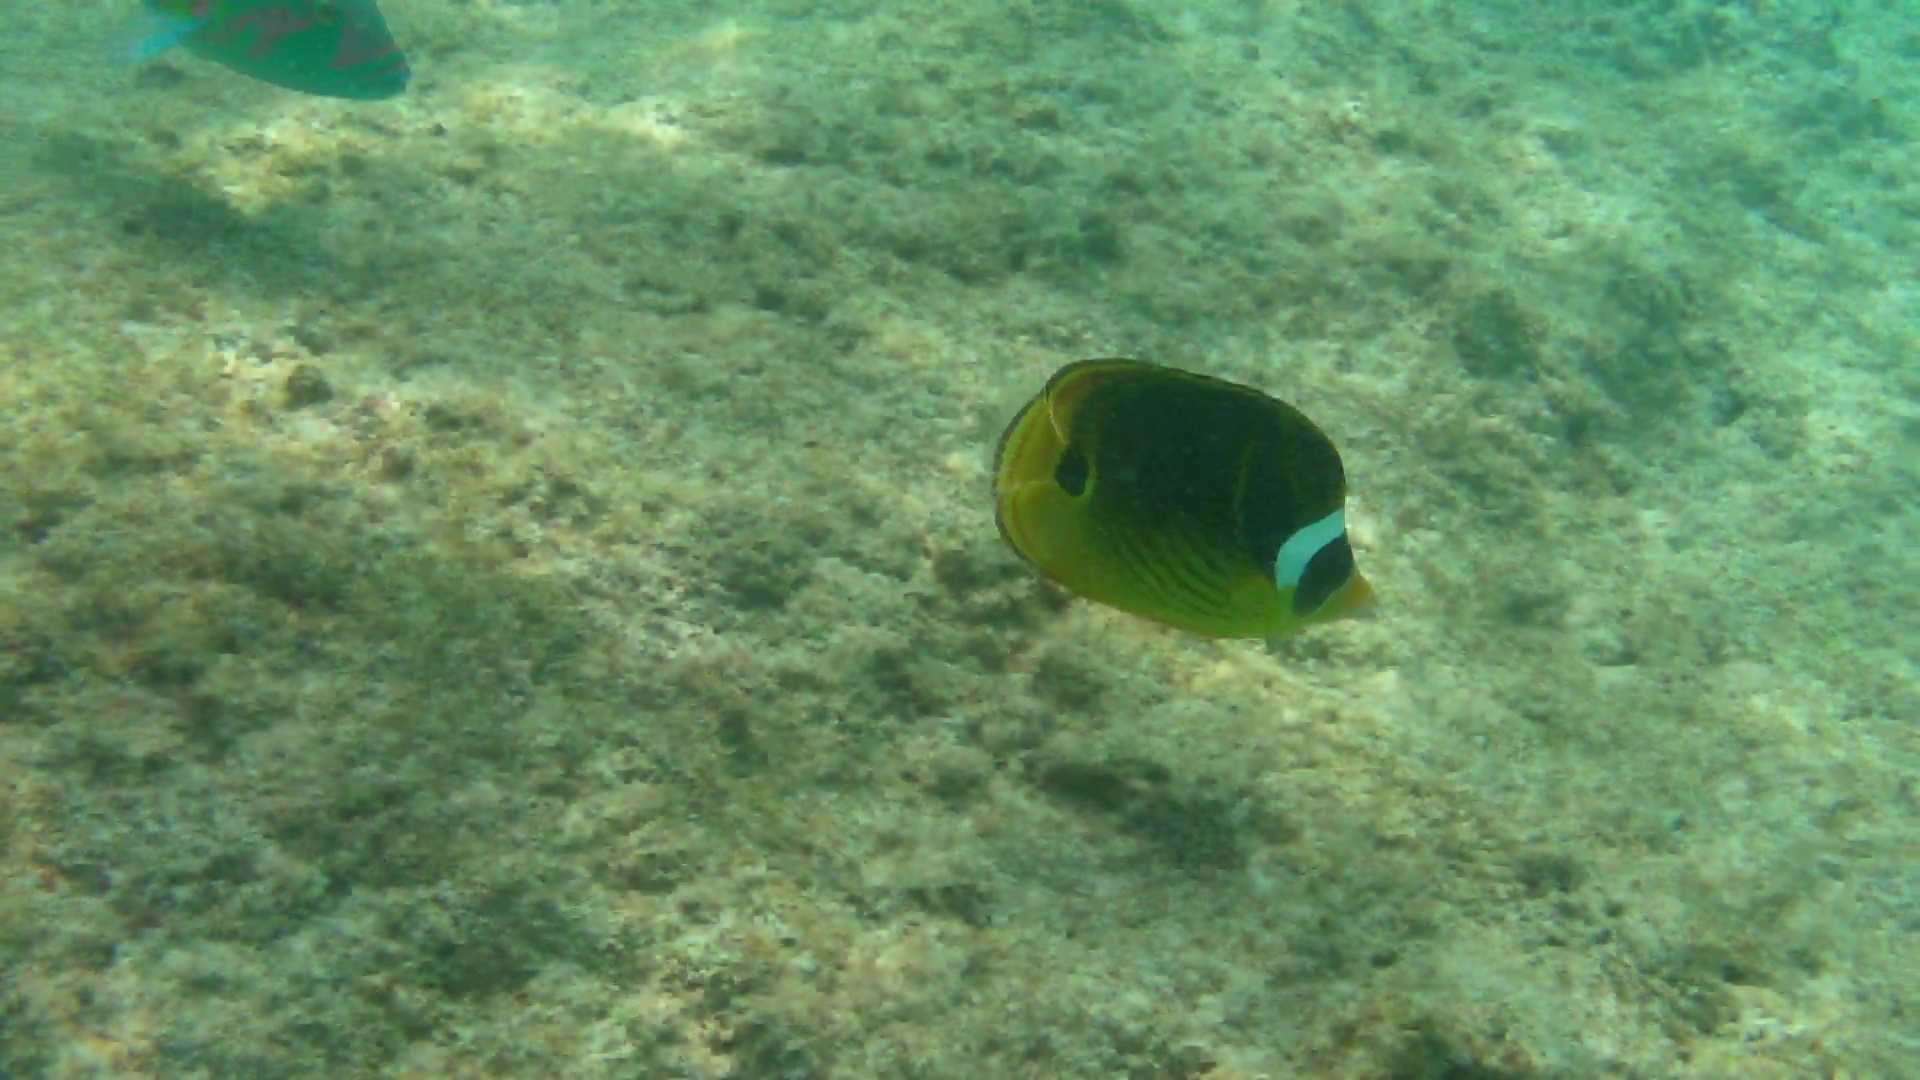
Chaetodon lunula (Raccoon Butterflyfish)